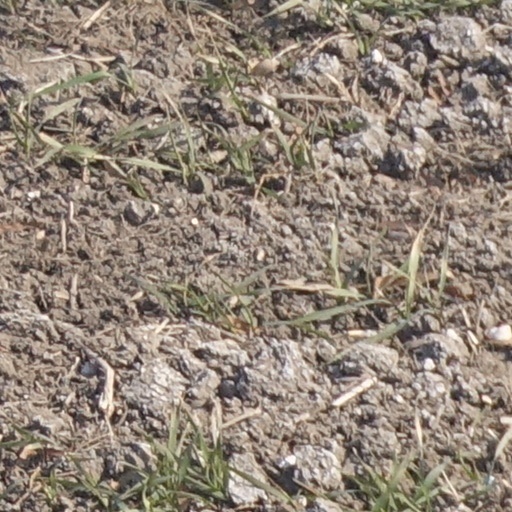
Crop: wheat